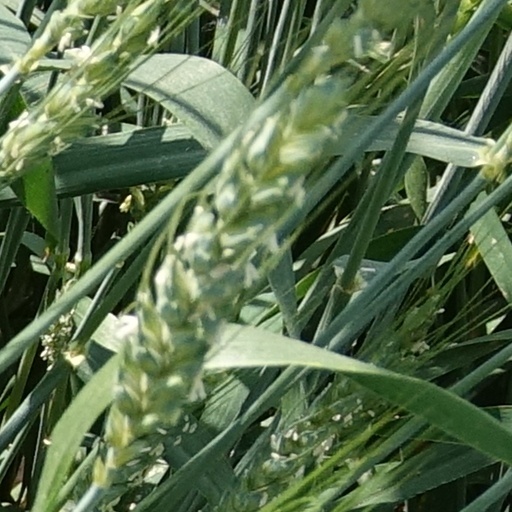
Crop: wheat